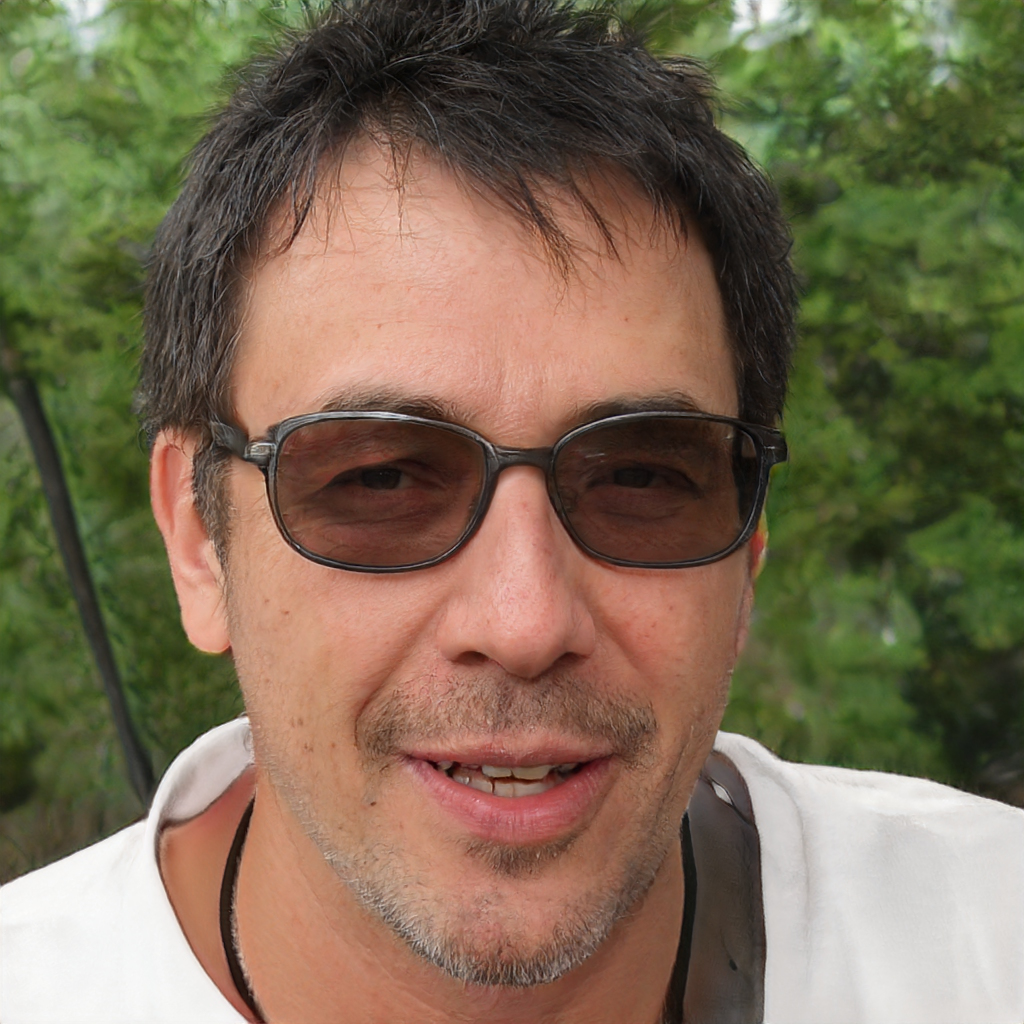
Gender: Male